Achieving Our Country

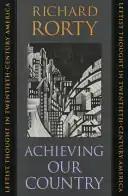
Cover

Achieving Our Country: Leftist Thought in Twentieth-Century America is a 1998 book by American philosopher Richard Rorty, in which the author differentiates between what he sees as the two sides of the left, a "cultural left" and a "reformist left". He criticizes the cultural left, which is exemplified by post-structuralists such as Michel Foucault and post-modernists such as Jean-François Lyotard. Although these intellectuals make insightful claims about the ills of society, Rorty holds that they provide no alternatives and even present progress as problematic at times. On the other hand, the reformist left, exemplified for Rorty by John Dewey, makes progress its priority in its goal of "achieving our country." Rorty sees the reformist left as acting in the philosophical spirit of pragmatism.